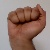
The image shows a hand gesture representing the letter 'A' in Indian Sign Language.